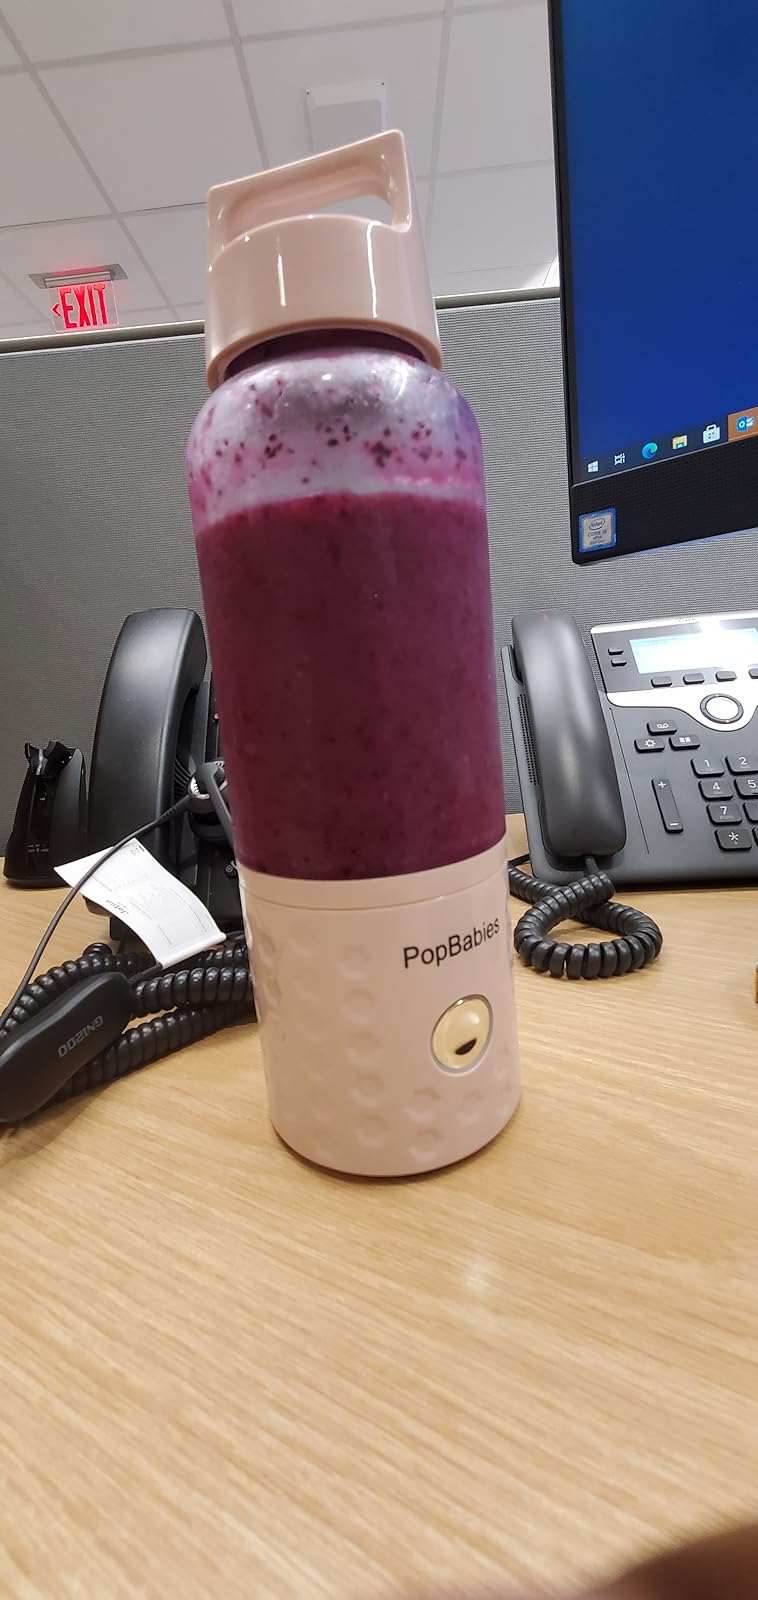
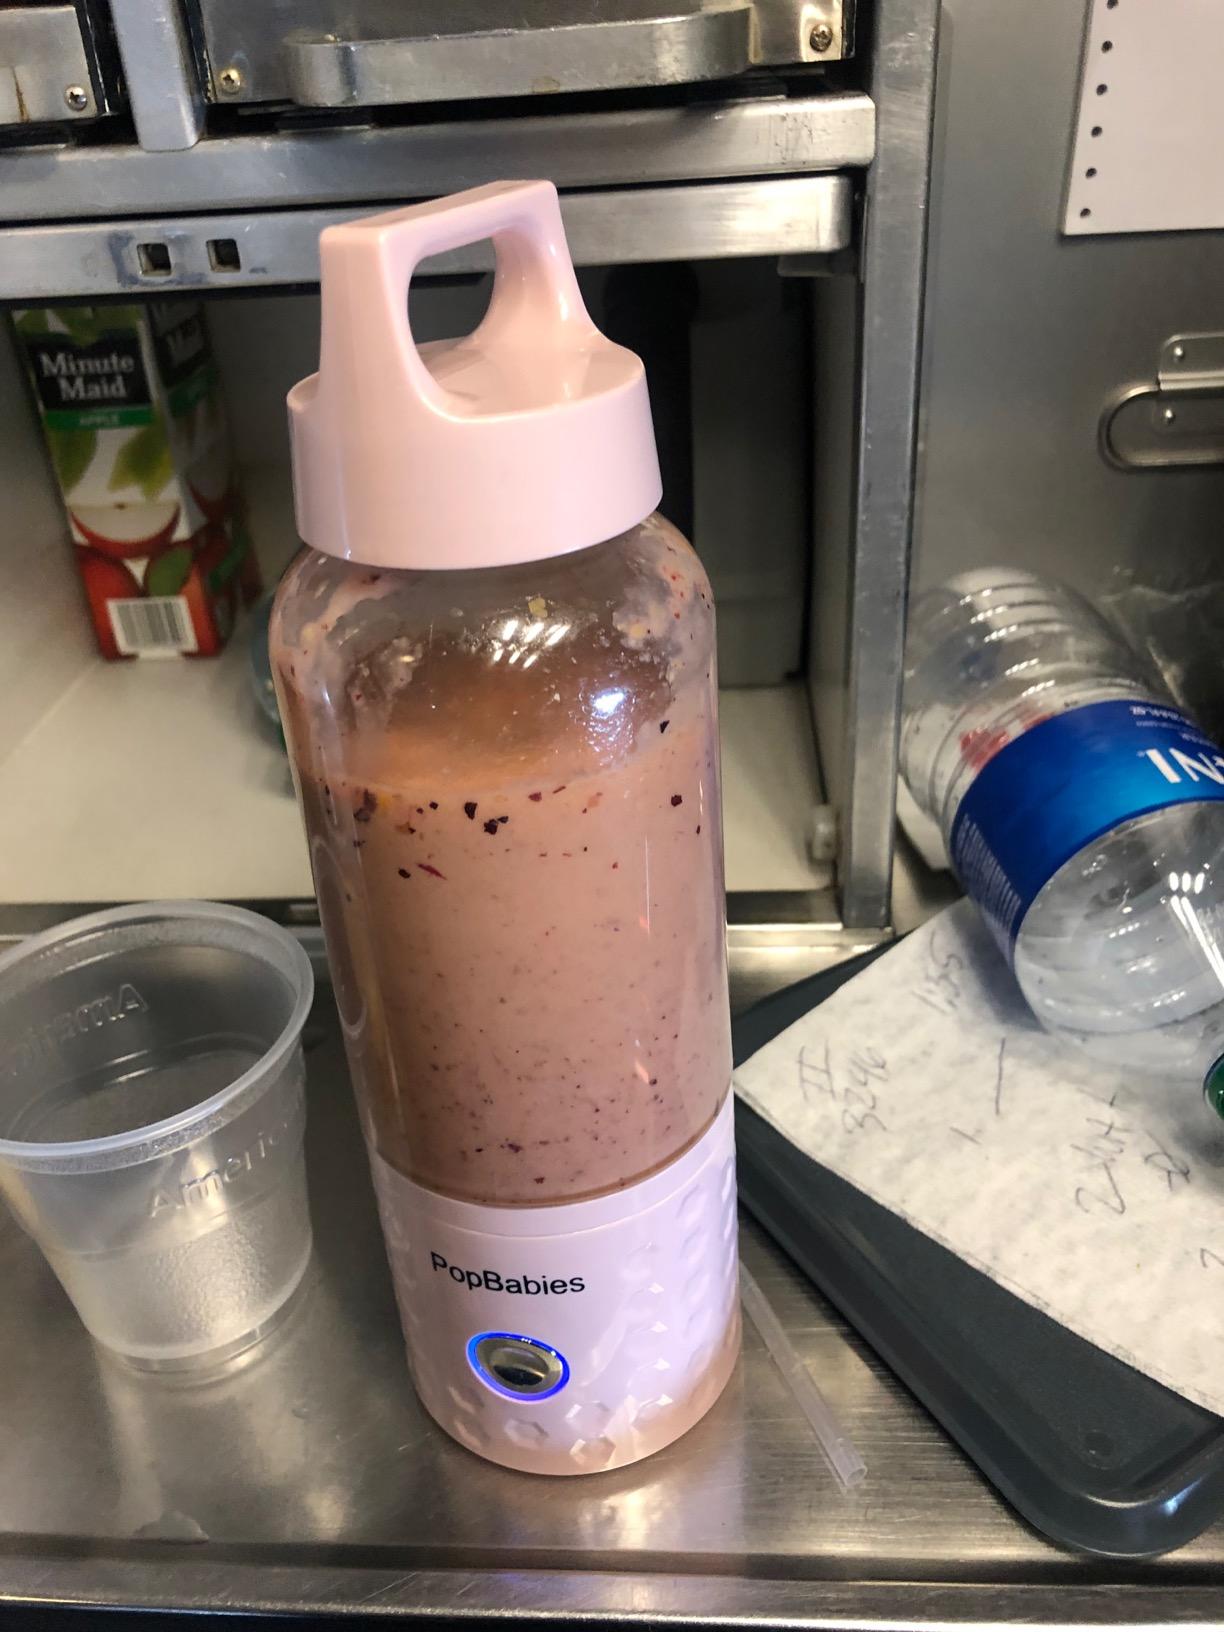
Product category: items_blender
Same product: yes